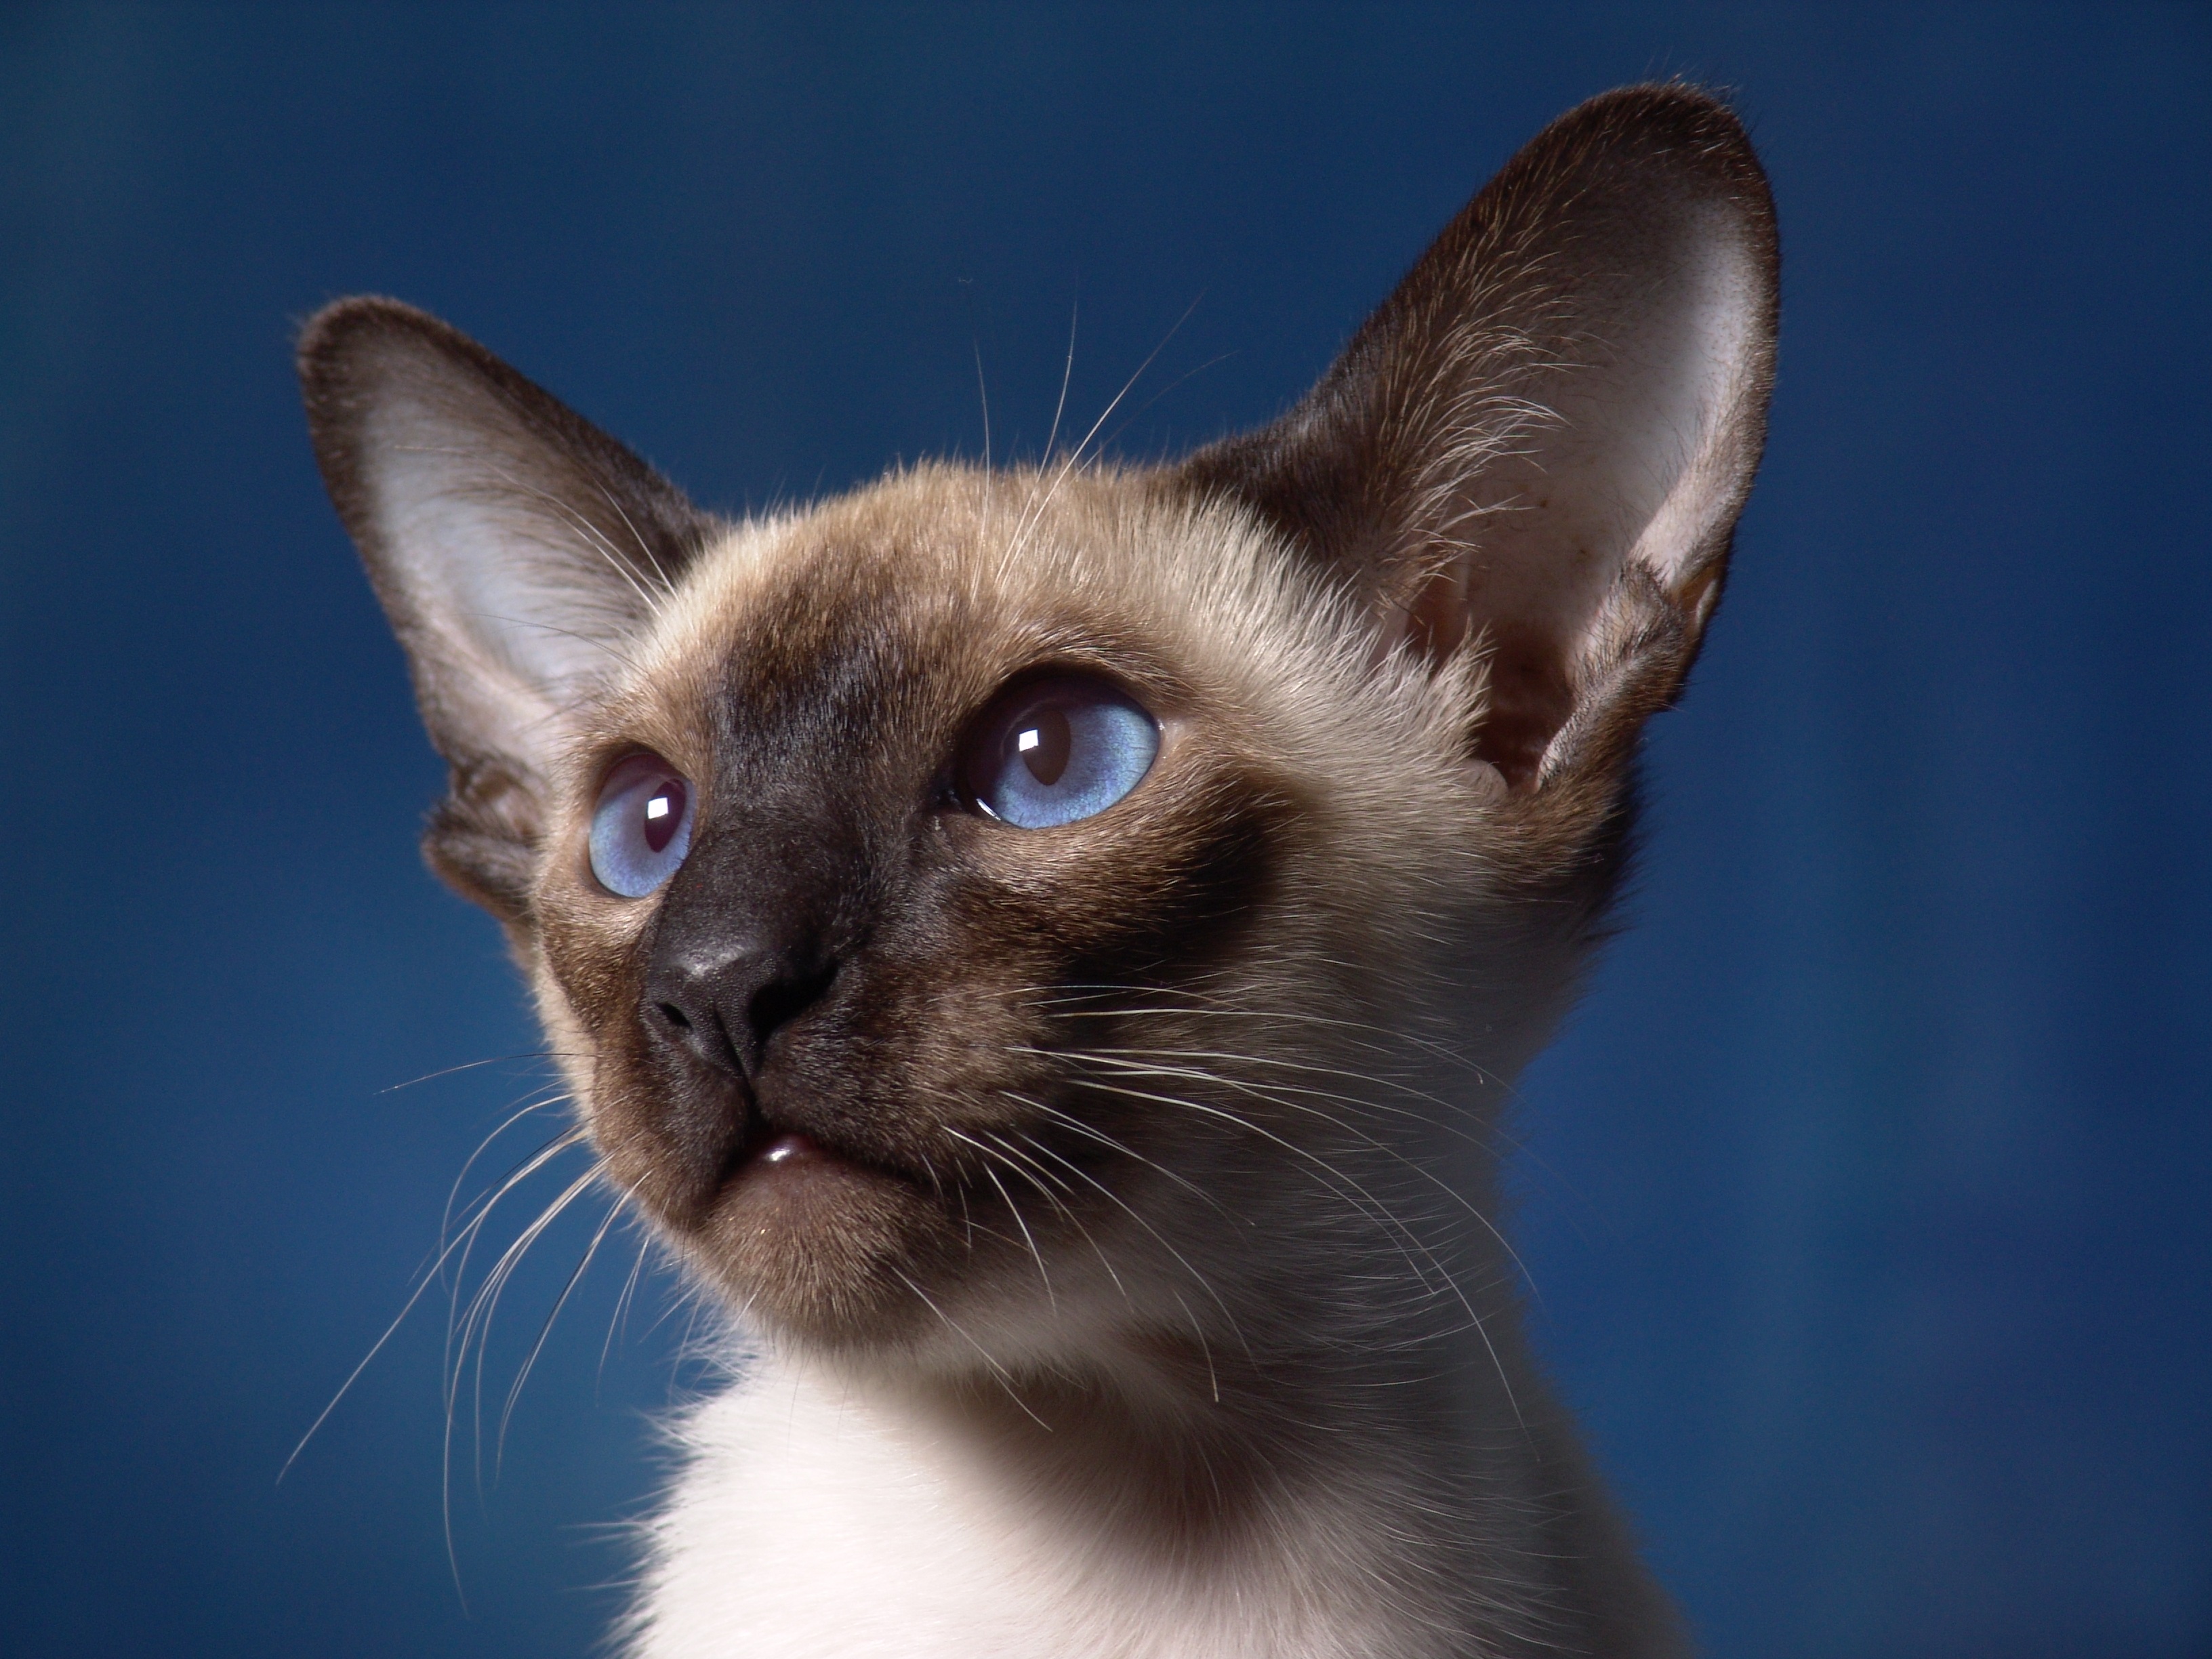
hair, animal, cute, pet, portrait, kitten, cat, mammal, blue, fauna, blue eye, close up, thoroughbred, whiskers, snout, paw, vertebrate, javanese, thai, siamese, burmese, siamese cat, cat baby, balinese, small to medium sized cats, cat like mammal, carnivoran, domestic short haired cat, tonkinese, oriental shorthair